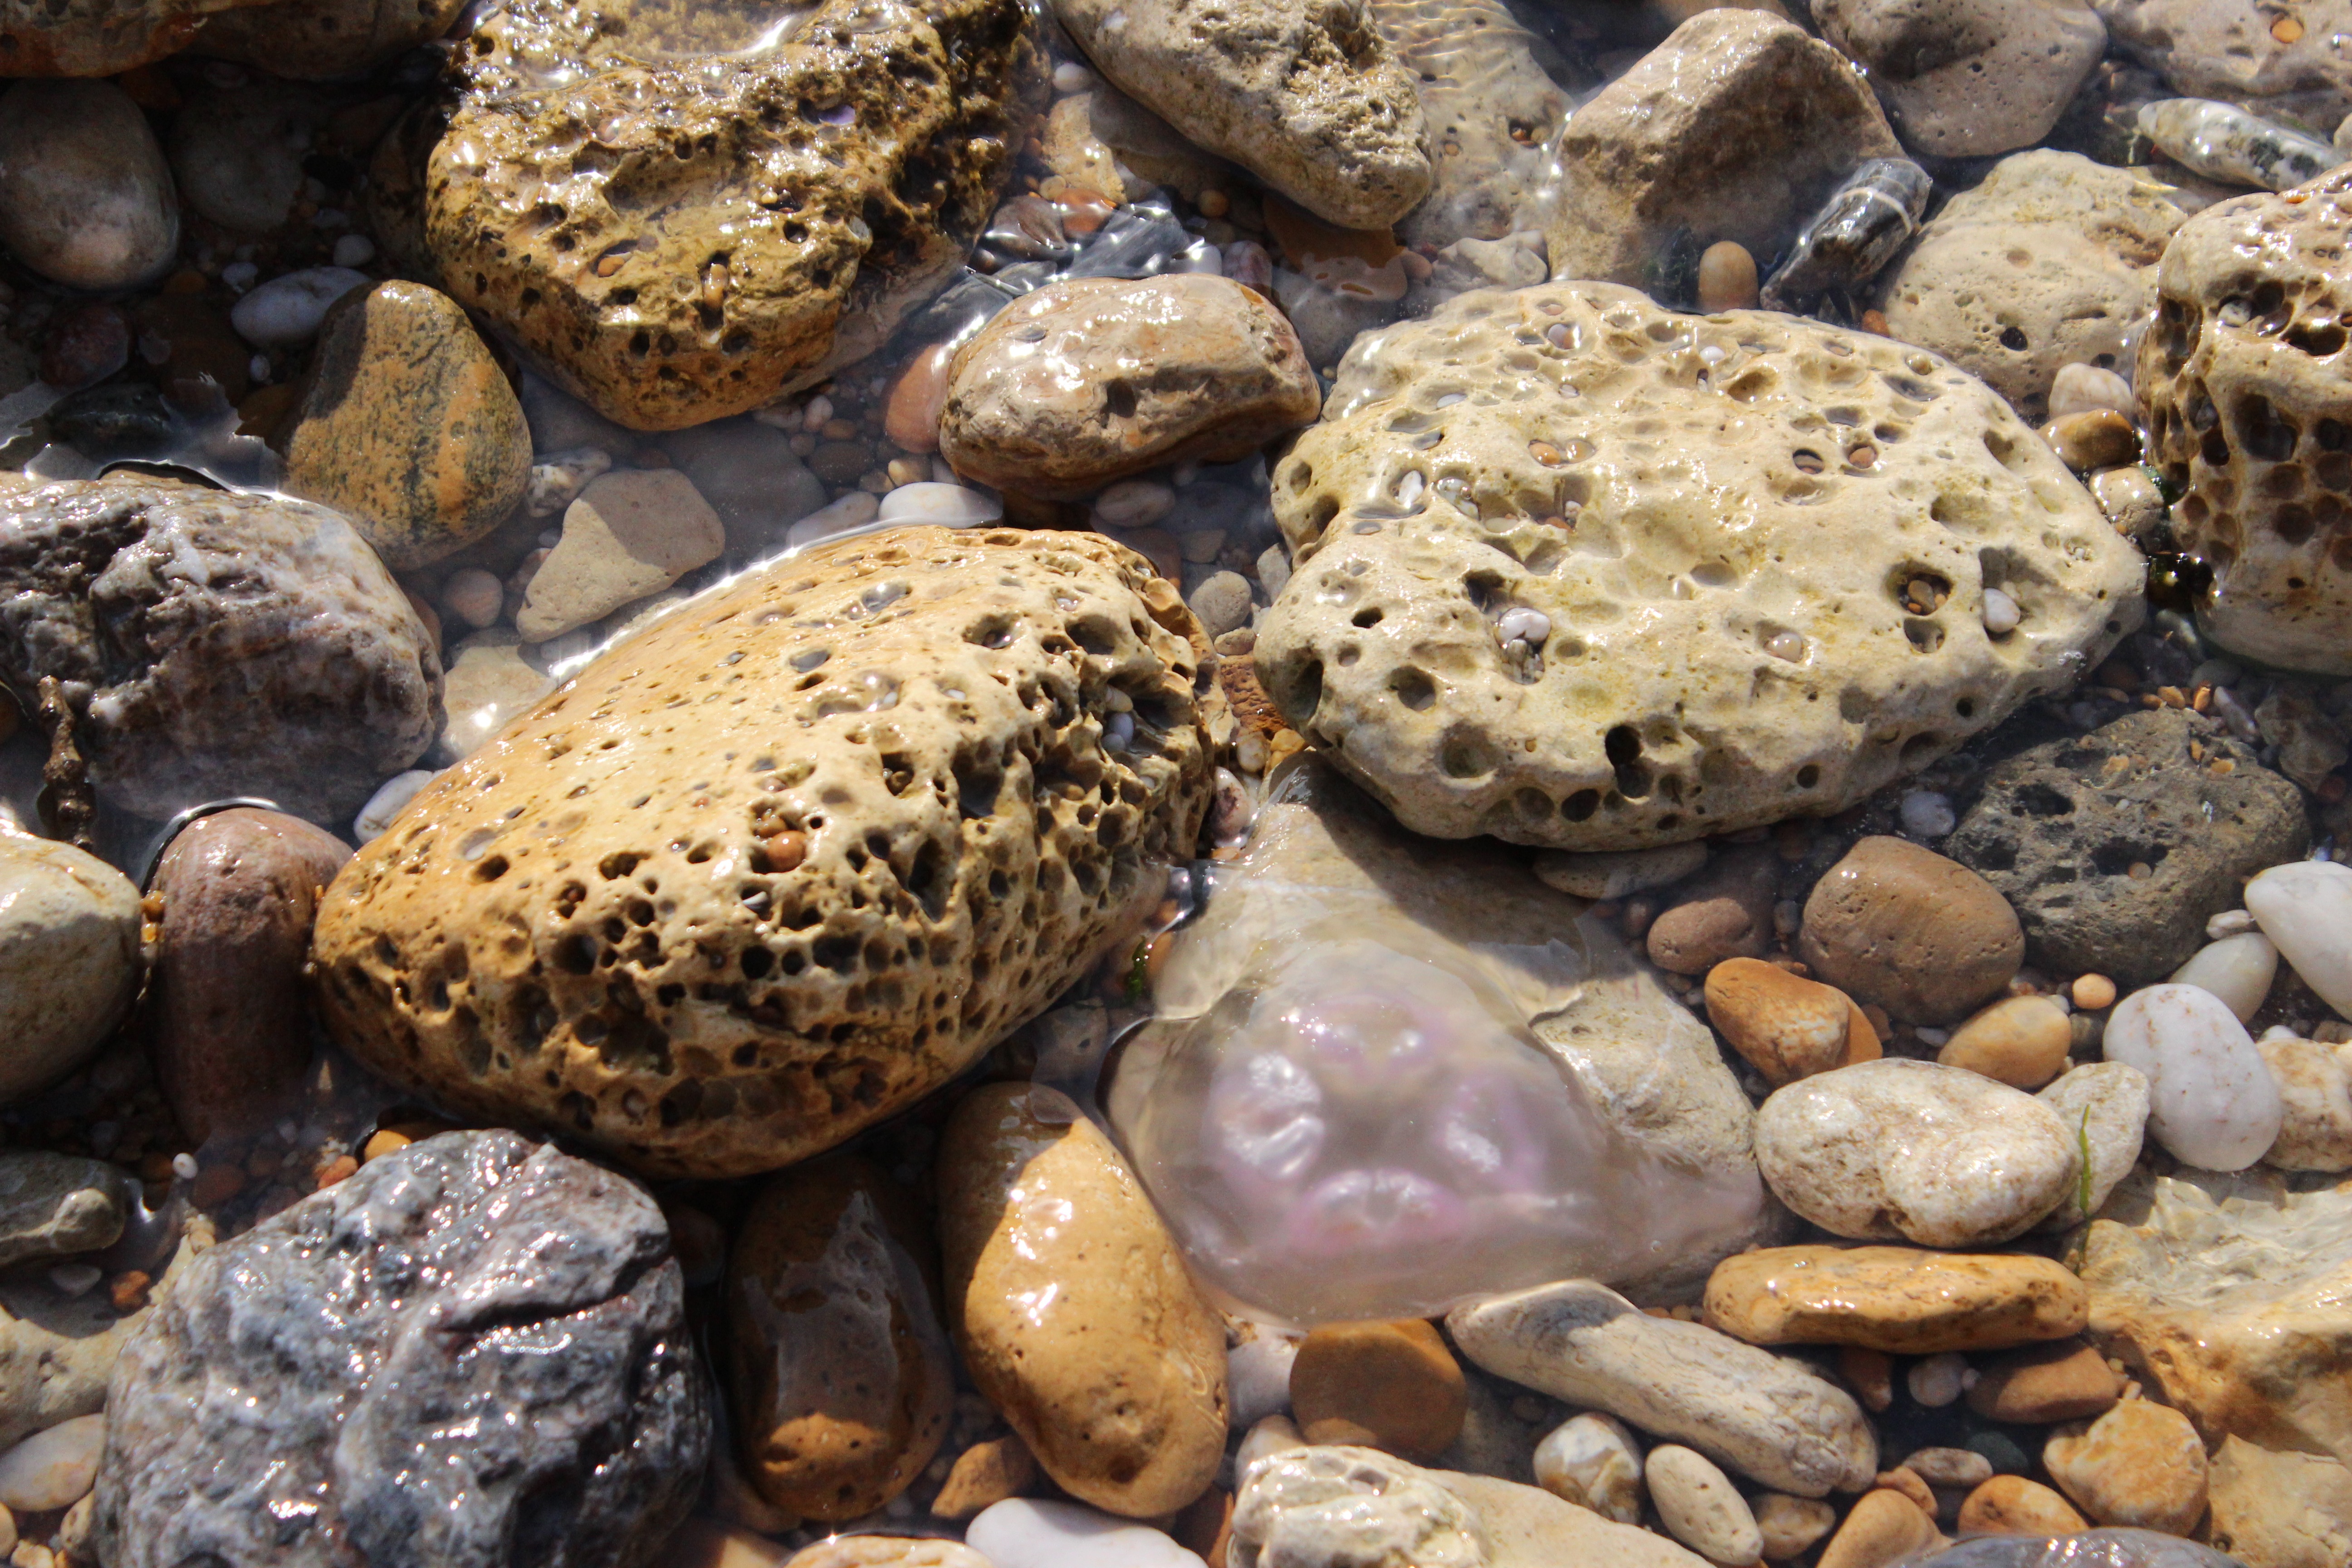
sea, water, rock, sun, pebble, material, pebbles, boulder, vacancy, transparent water